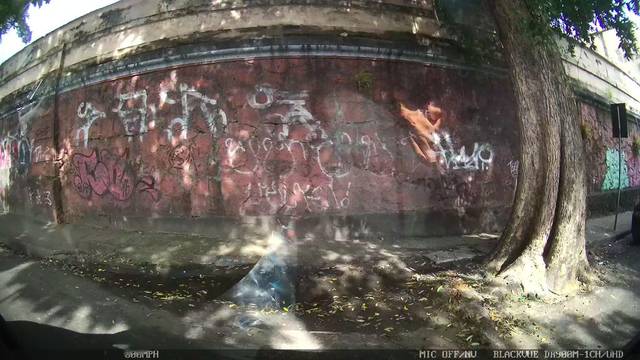
Region: Brazil
Coordinates: -3.13, -60.026